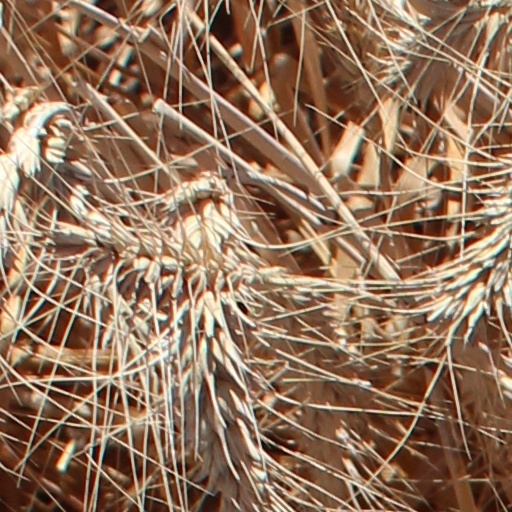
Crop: wheat